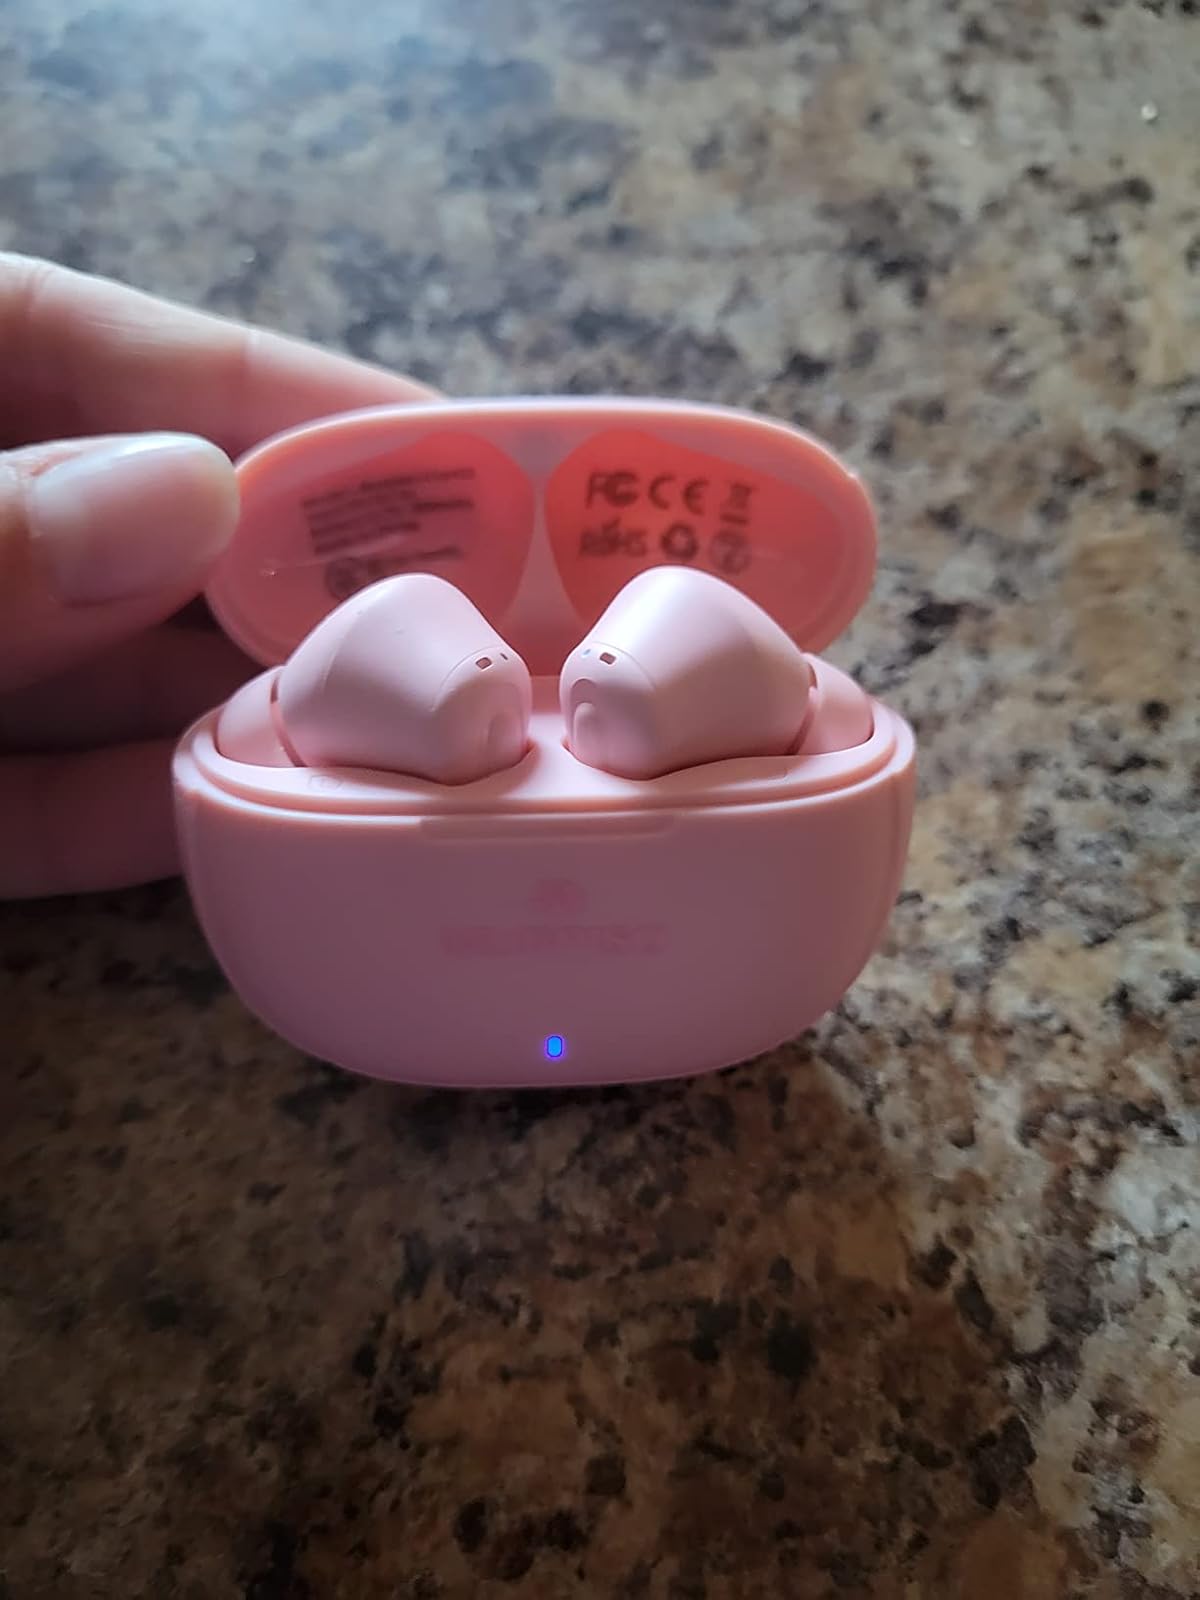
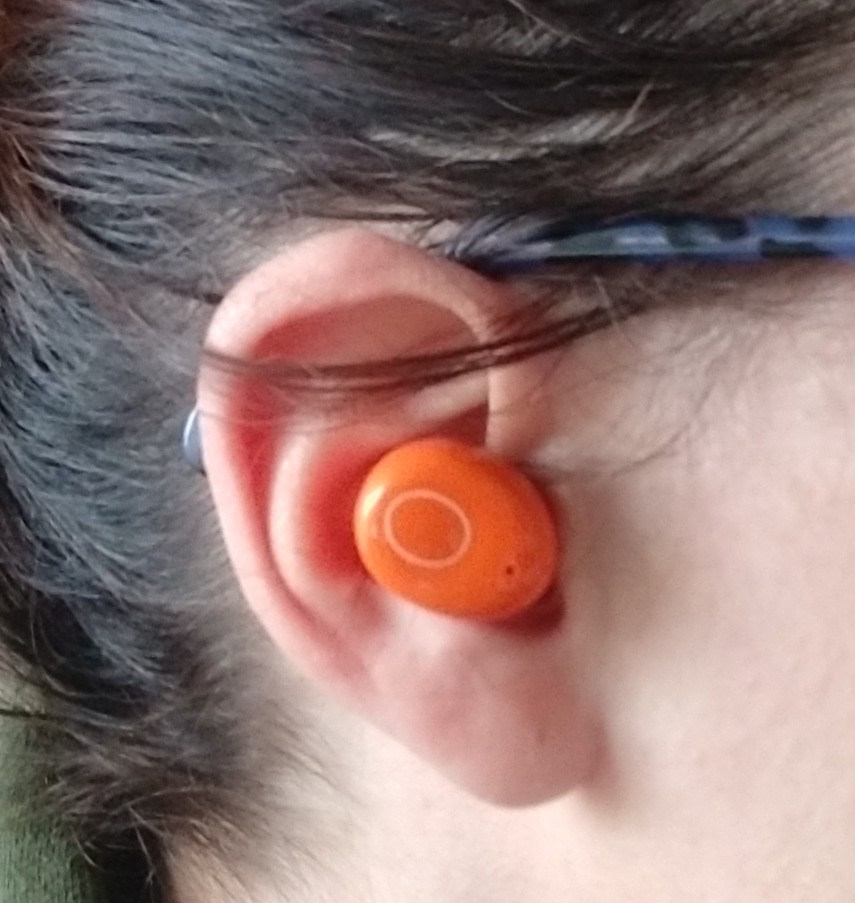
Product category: earbuds
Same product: no